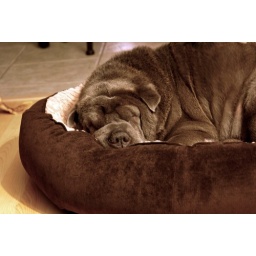
neo in his new doggy bed